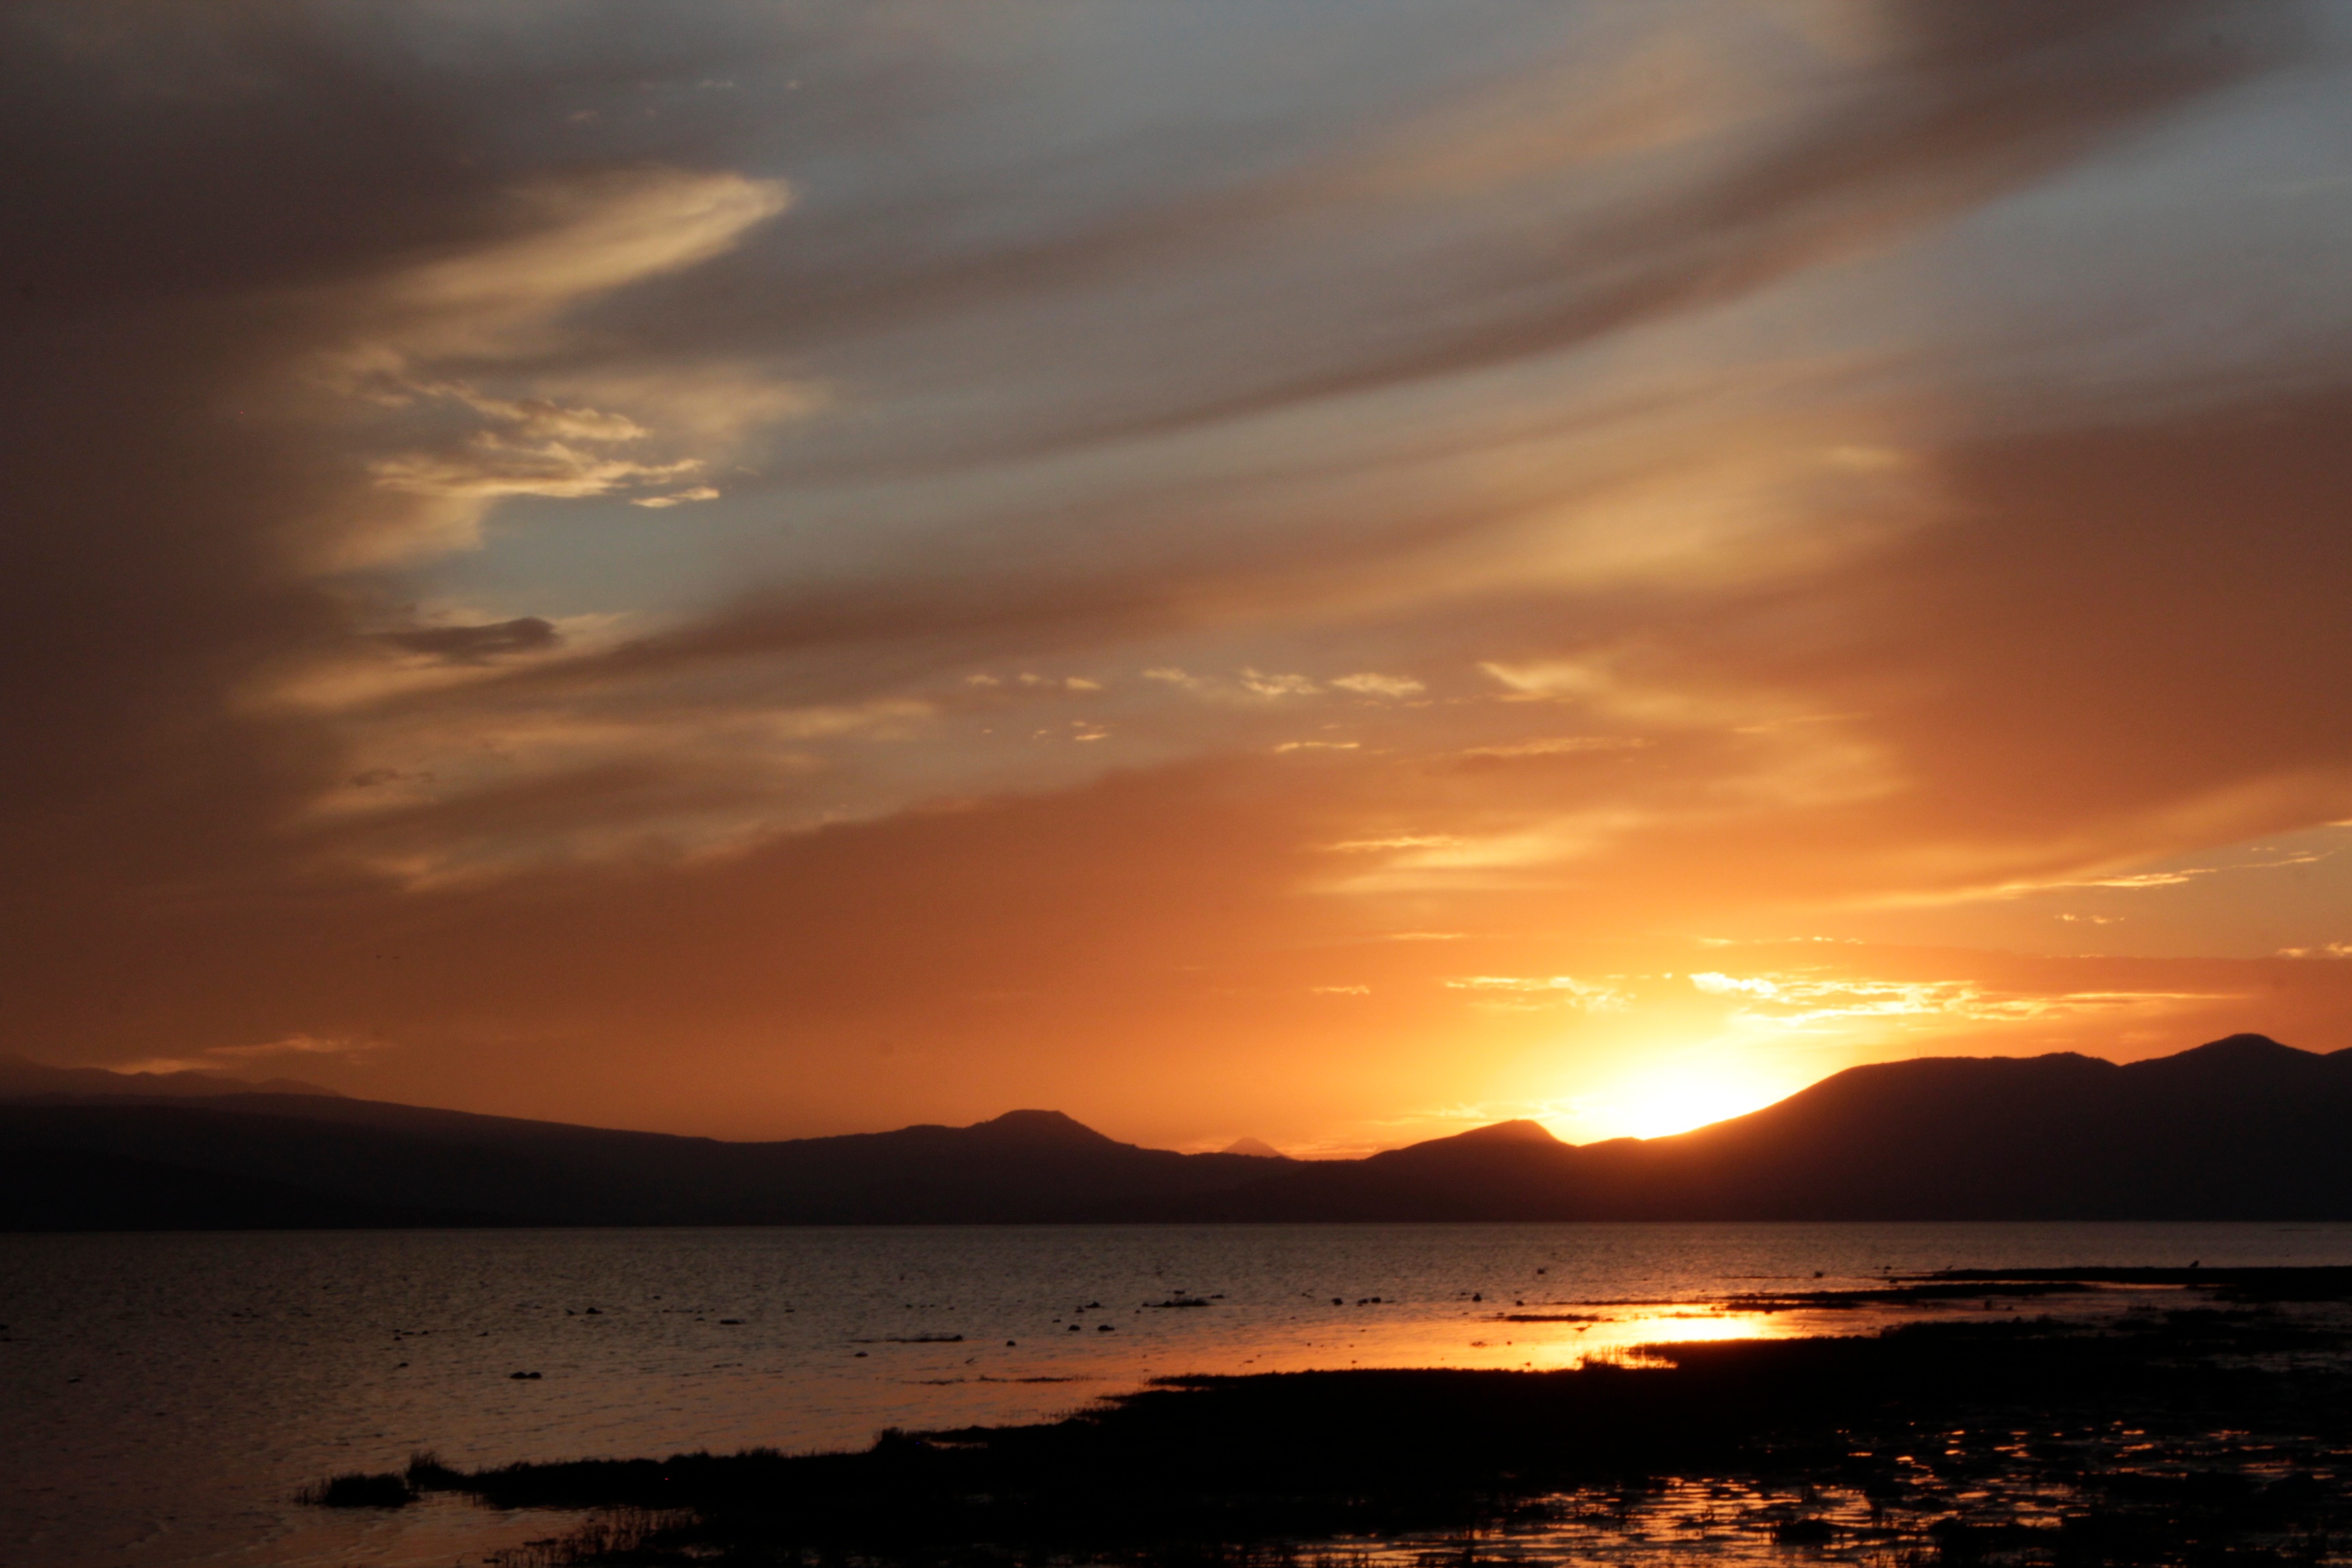
beach, sea, coast, ocean, horizon, cloud, sky, sun, sunrise, sunset, sunlight, morning, wave, dawn, dusk, evening, afterglow, wind wave, red sky at morning